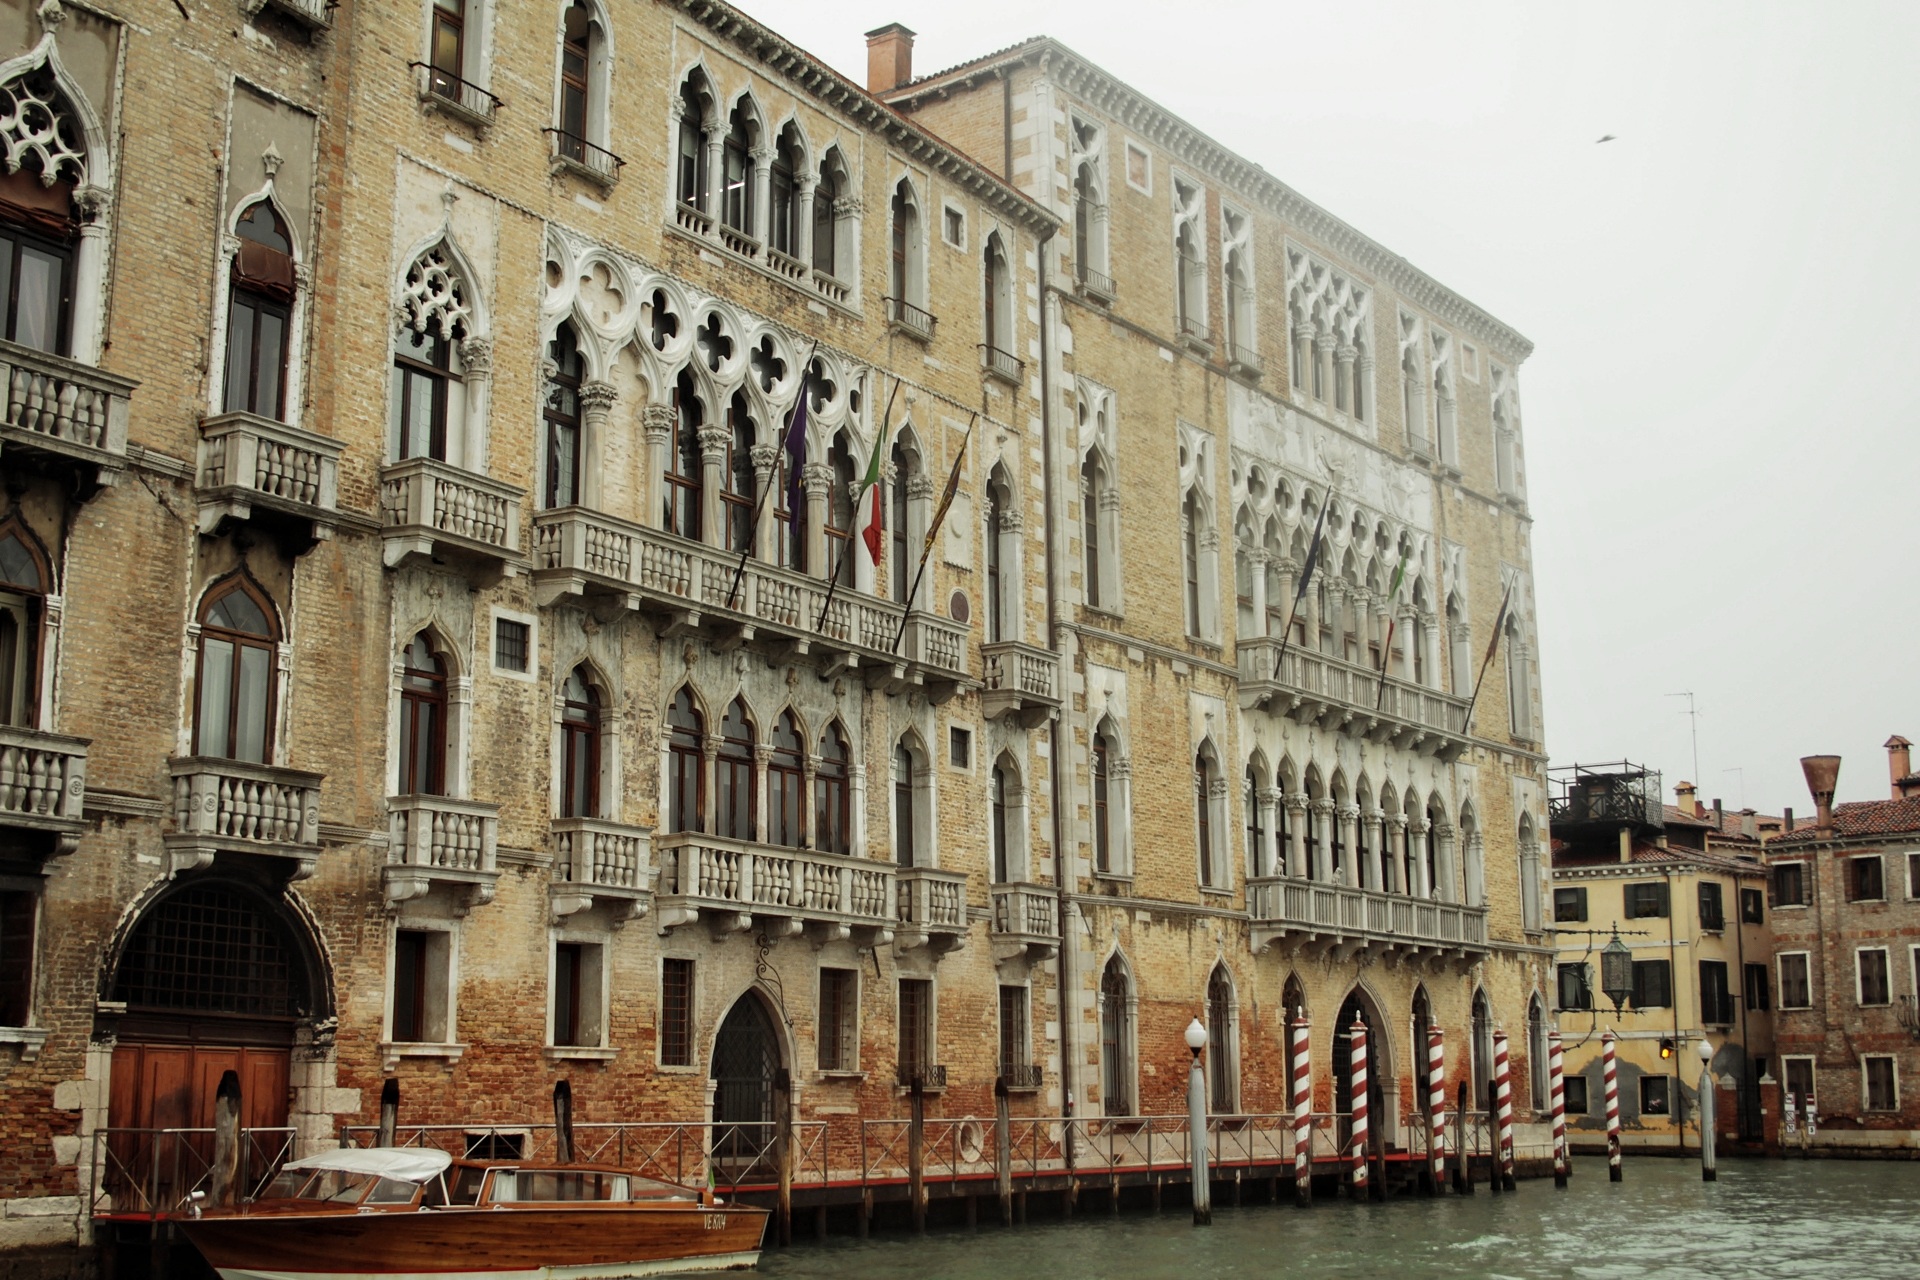
water, boat, town, palace, canal, vehicle, italy, facade, venice, waterway, venezia, historically, canale grande